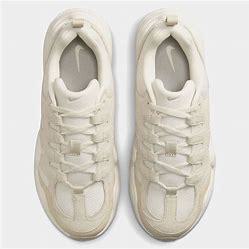
Brand: Nike
Model: Tech Hera